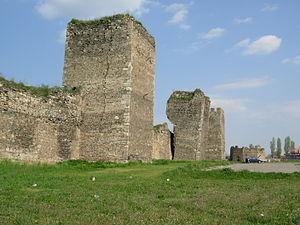
La forteresse de Smederevo, située à Smederevo en Serbie, était une ville fortifiée du Moyen Âge qui servit temporairement de capitale au pays. Elle fut édifiée par le despote Đurađ Branković dans la première moitié du XVᵉ siècle, durant la période du despotat de Serbie. Vers la fin du XVᵉ siècle, les Turcs lui adjoignirent de nouvelles fortifications. Bien qu'elle ait subi plusieurs sièges des Ottomans et des Serbes, la forteresse demeura relativement indemne. Ce ne fut qu'au cours de la Seconde Guerre mondiale qu'elle subit de sérieux dommages après une série d'explosions en son cœur et des bombardements. La forteresse, qui constitue « l'une des rares cours préservées des souverains serbes du Moyen Âge », est actuellement en phase de restauration. Elle est inscrite sur la liste des monuments culturels d'importance exceptionnelle de la République de Serbie.